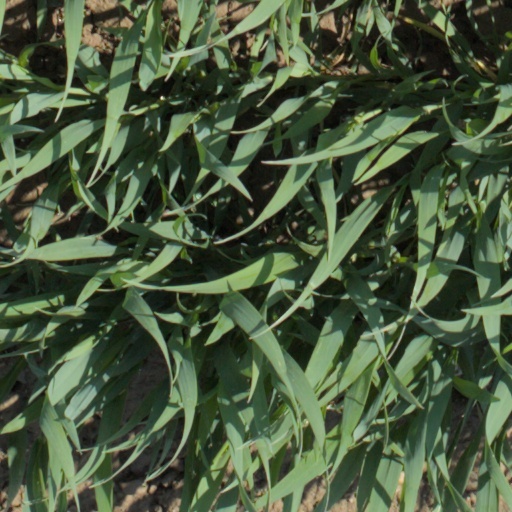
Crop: wheat